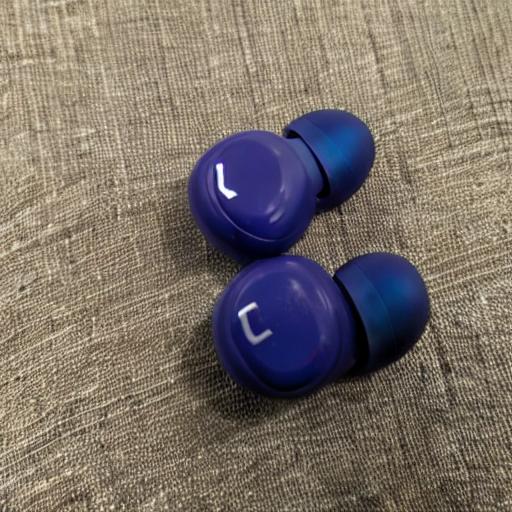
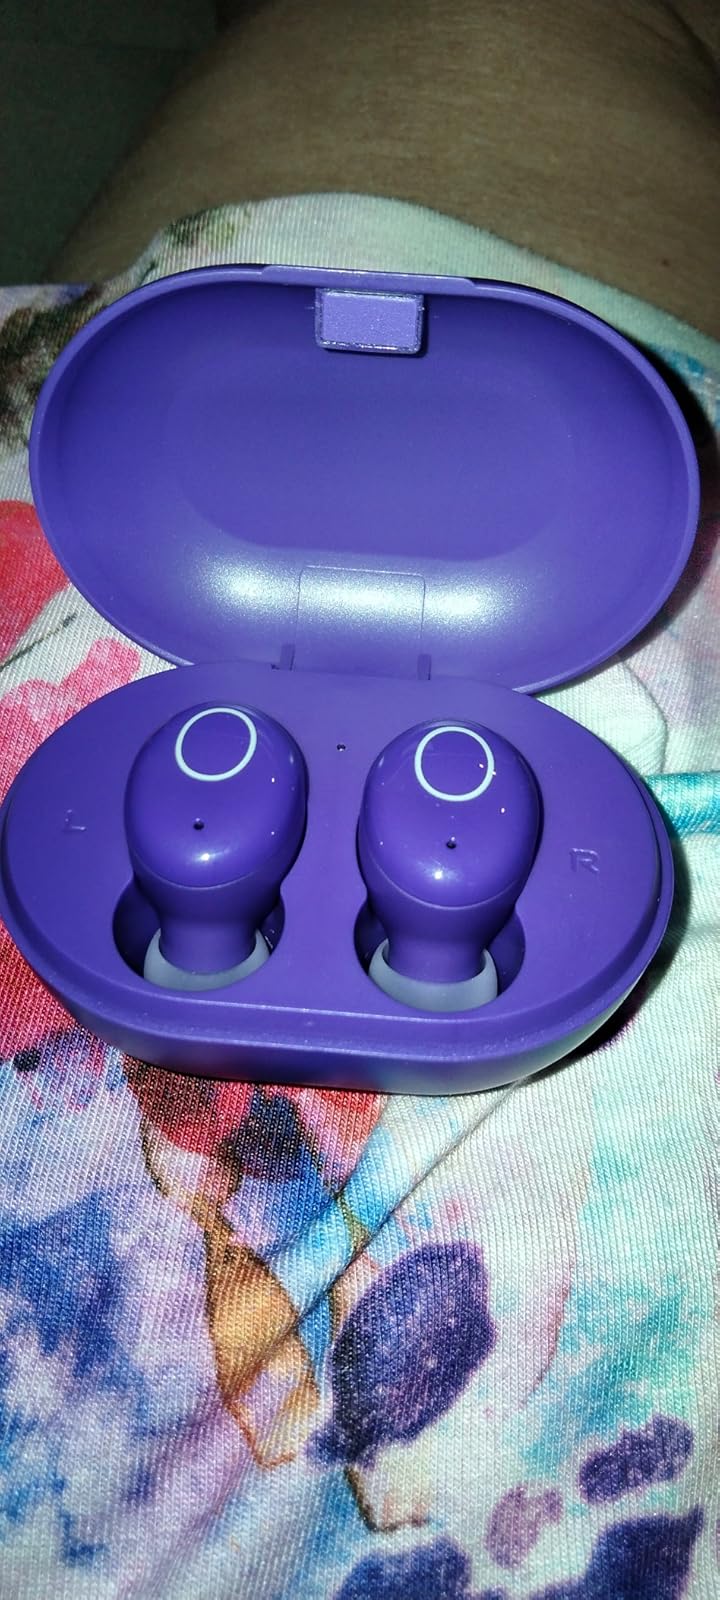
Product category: earbuds
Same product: no